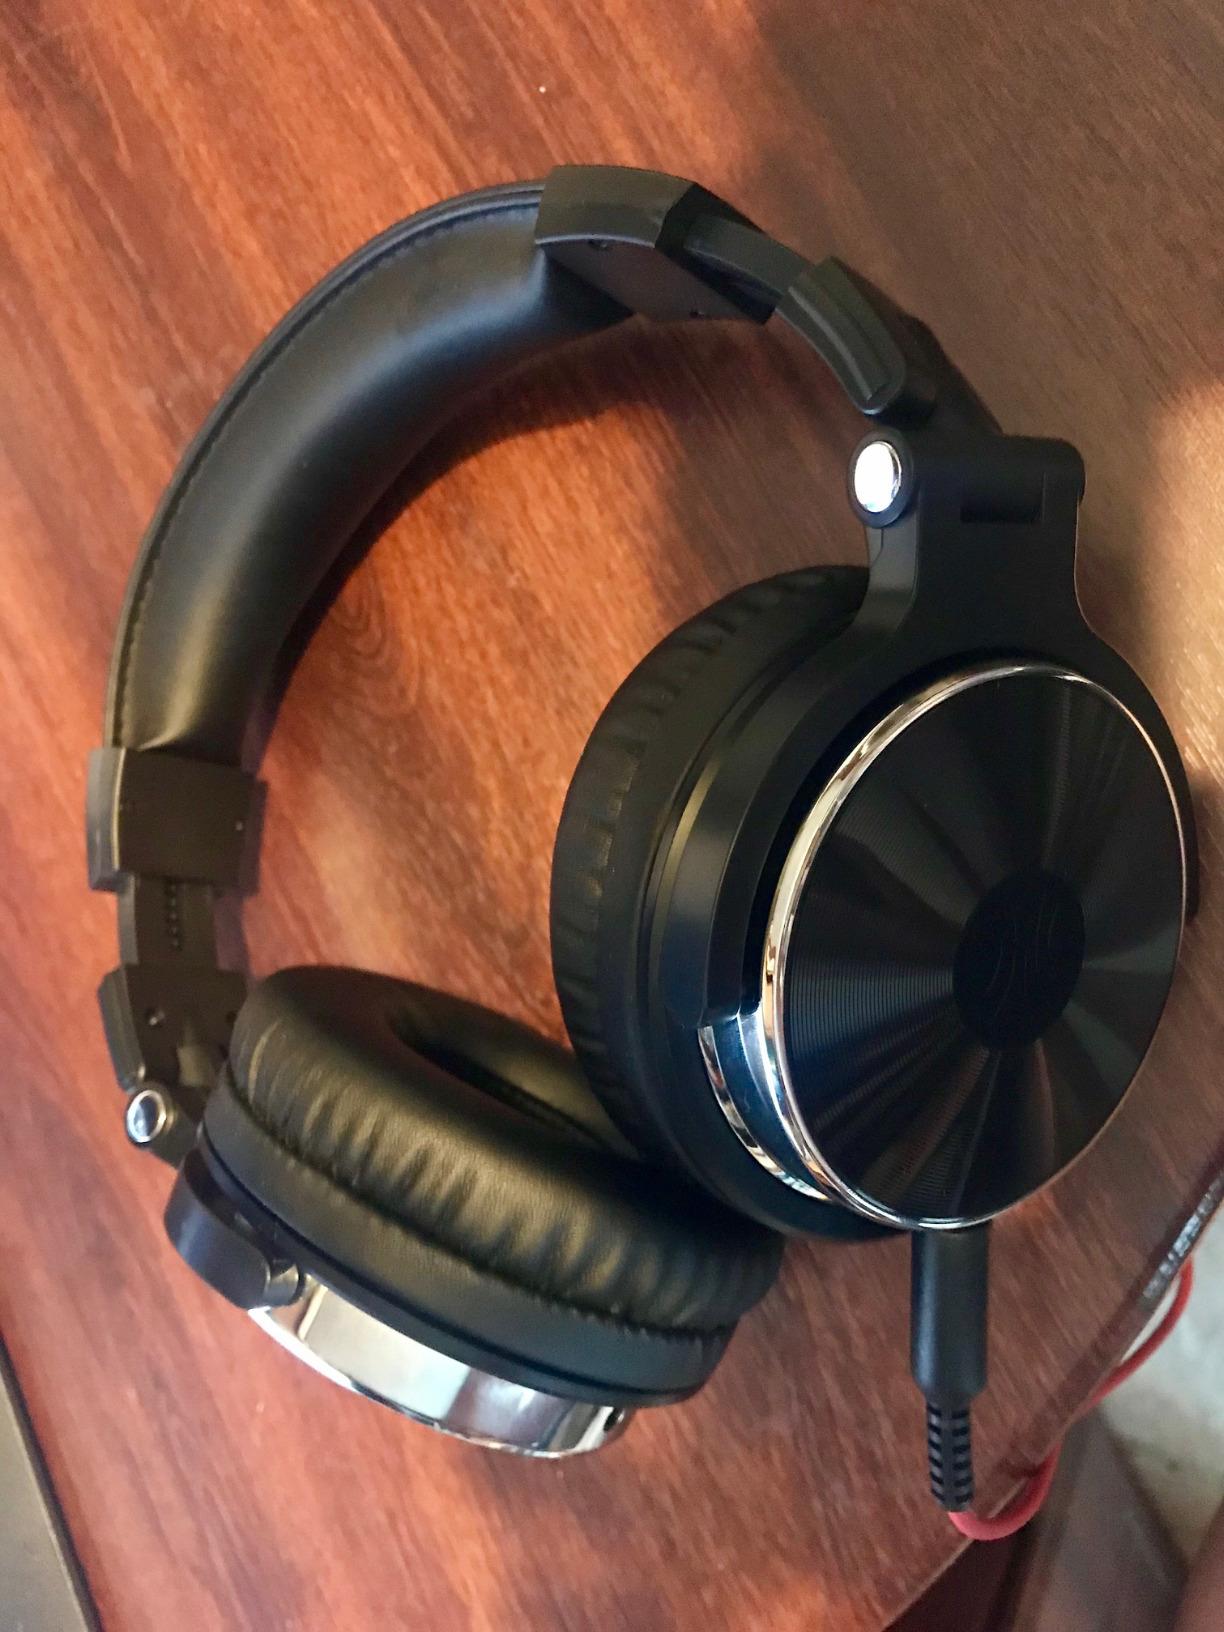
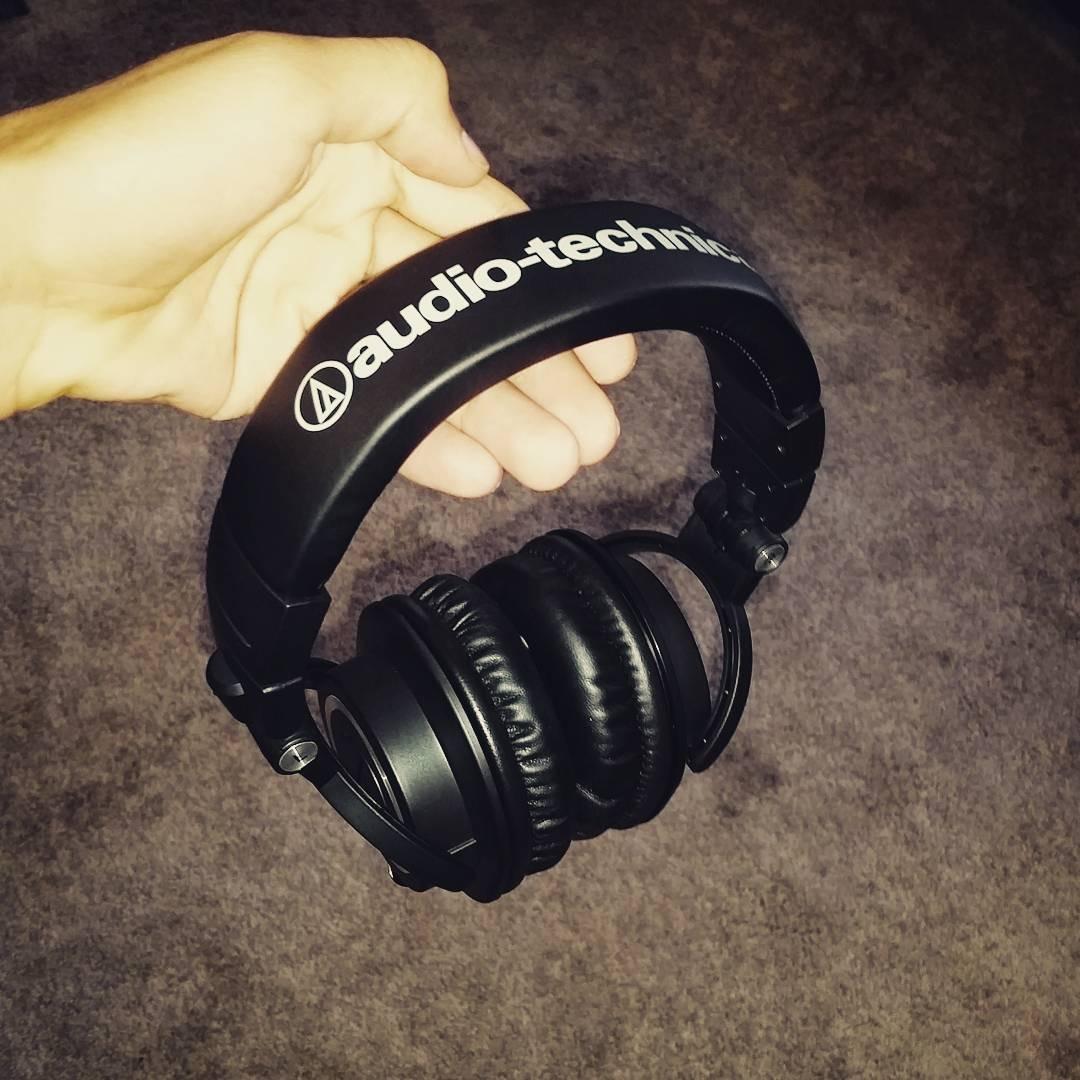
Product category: headphones
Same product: no